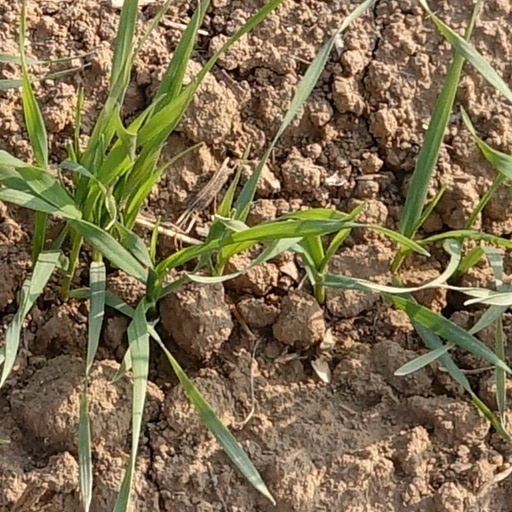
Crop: wheat